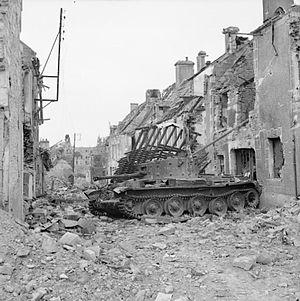
La bataille de Villers-Bocage est une confrontation entre les troupes britanniques et allemandes en Normandie pendant la Seconde Guerre mondiale.